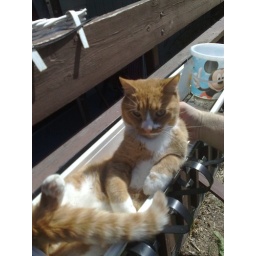
My sisters yellow son, hm well Ludde the cat, took a nap (had to) in the flower pot.